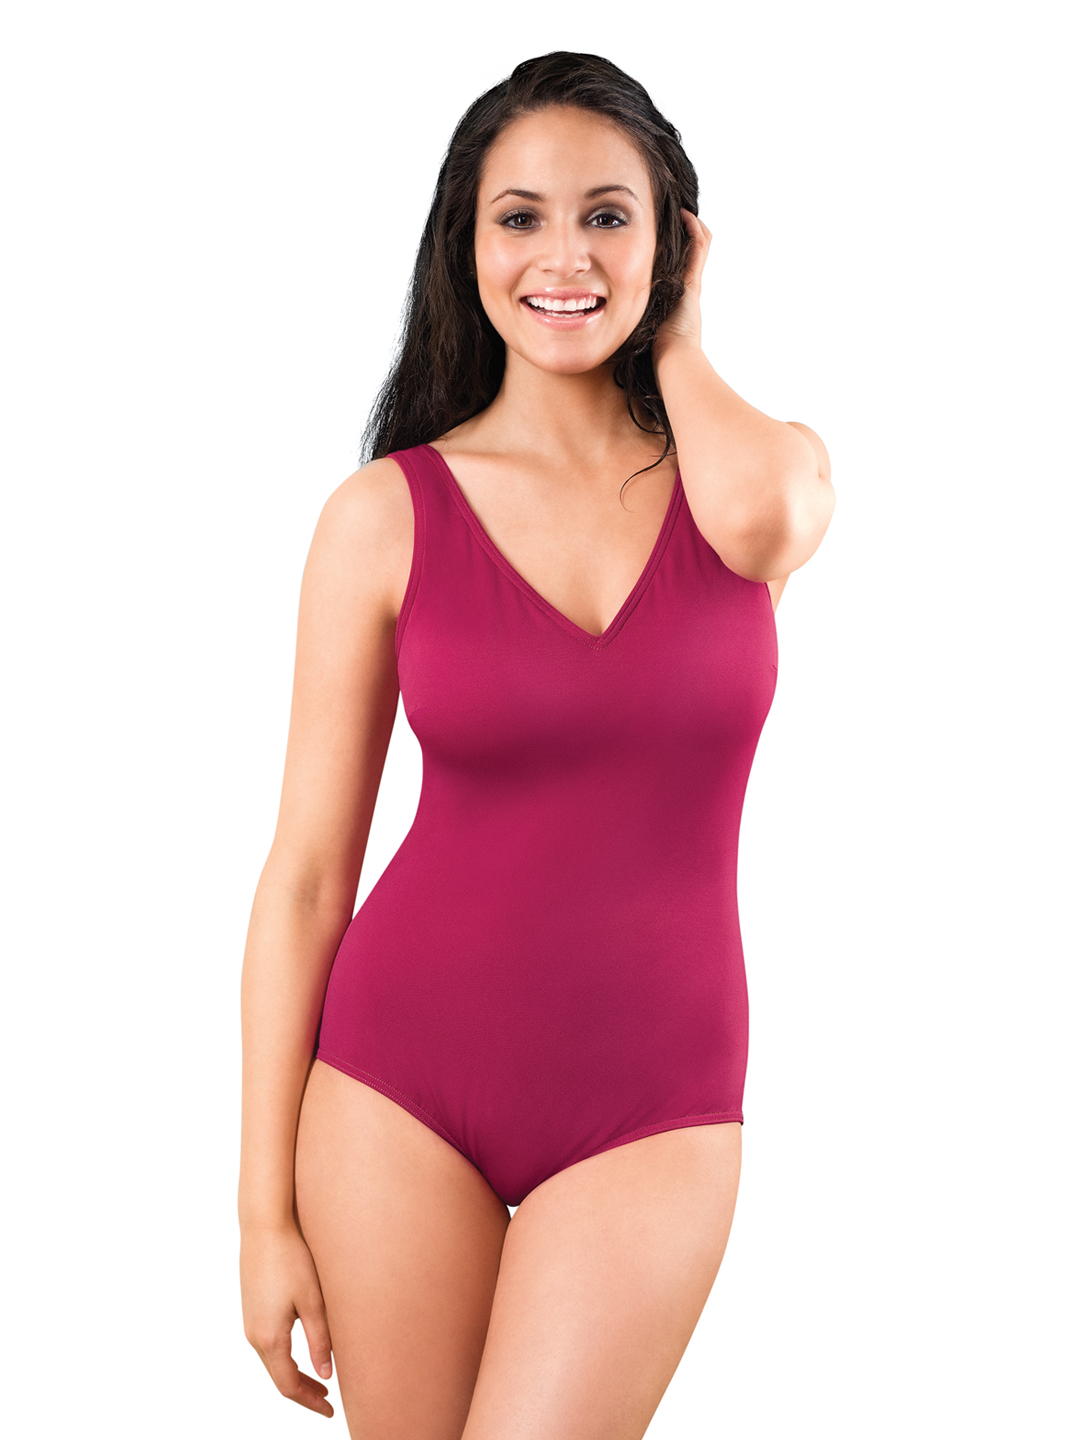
Amante Magenta Swimsuit WFSD05
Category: Apparel / Bottomwear / Swimwear
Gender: Women
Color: Magenta
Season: Winter 2015
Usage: Casual